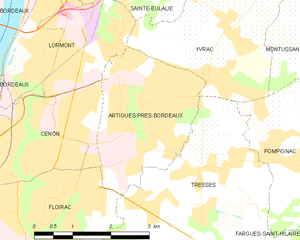
Artigues-près-Bordeaux est une commune du Sud-Ouest de la France, située dans le département de la Gironde, en région Nouvelle-Aquitaine.